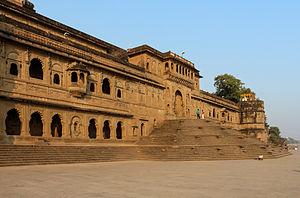
Façade de la forteresse de Maheshwar, Madhya Pradesh, Inde